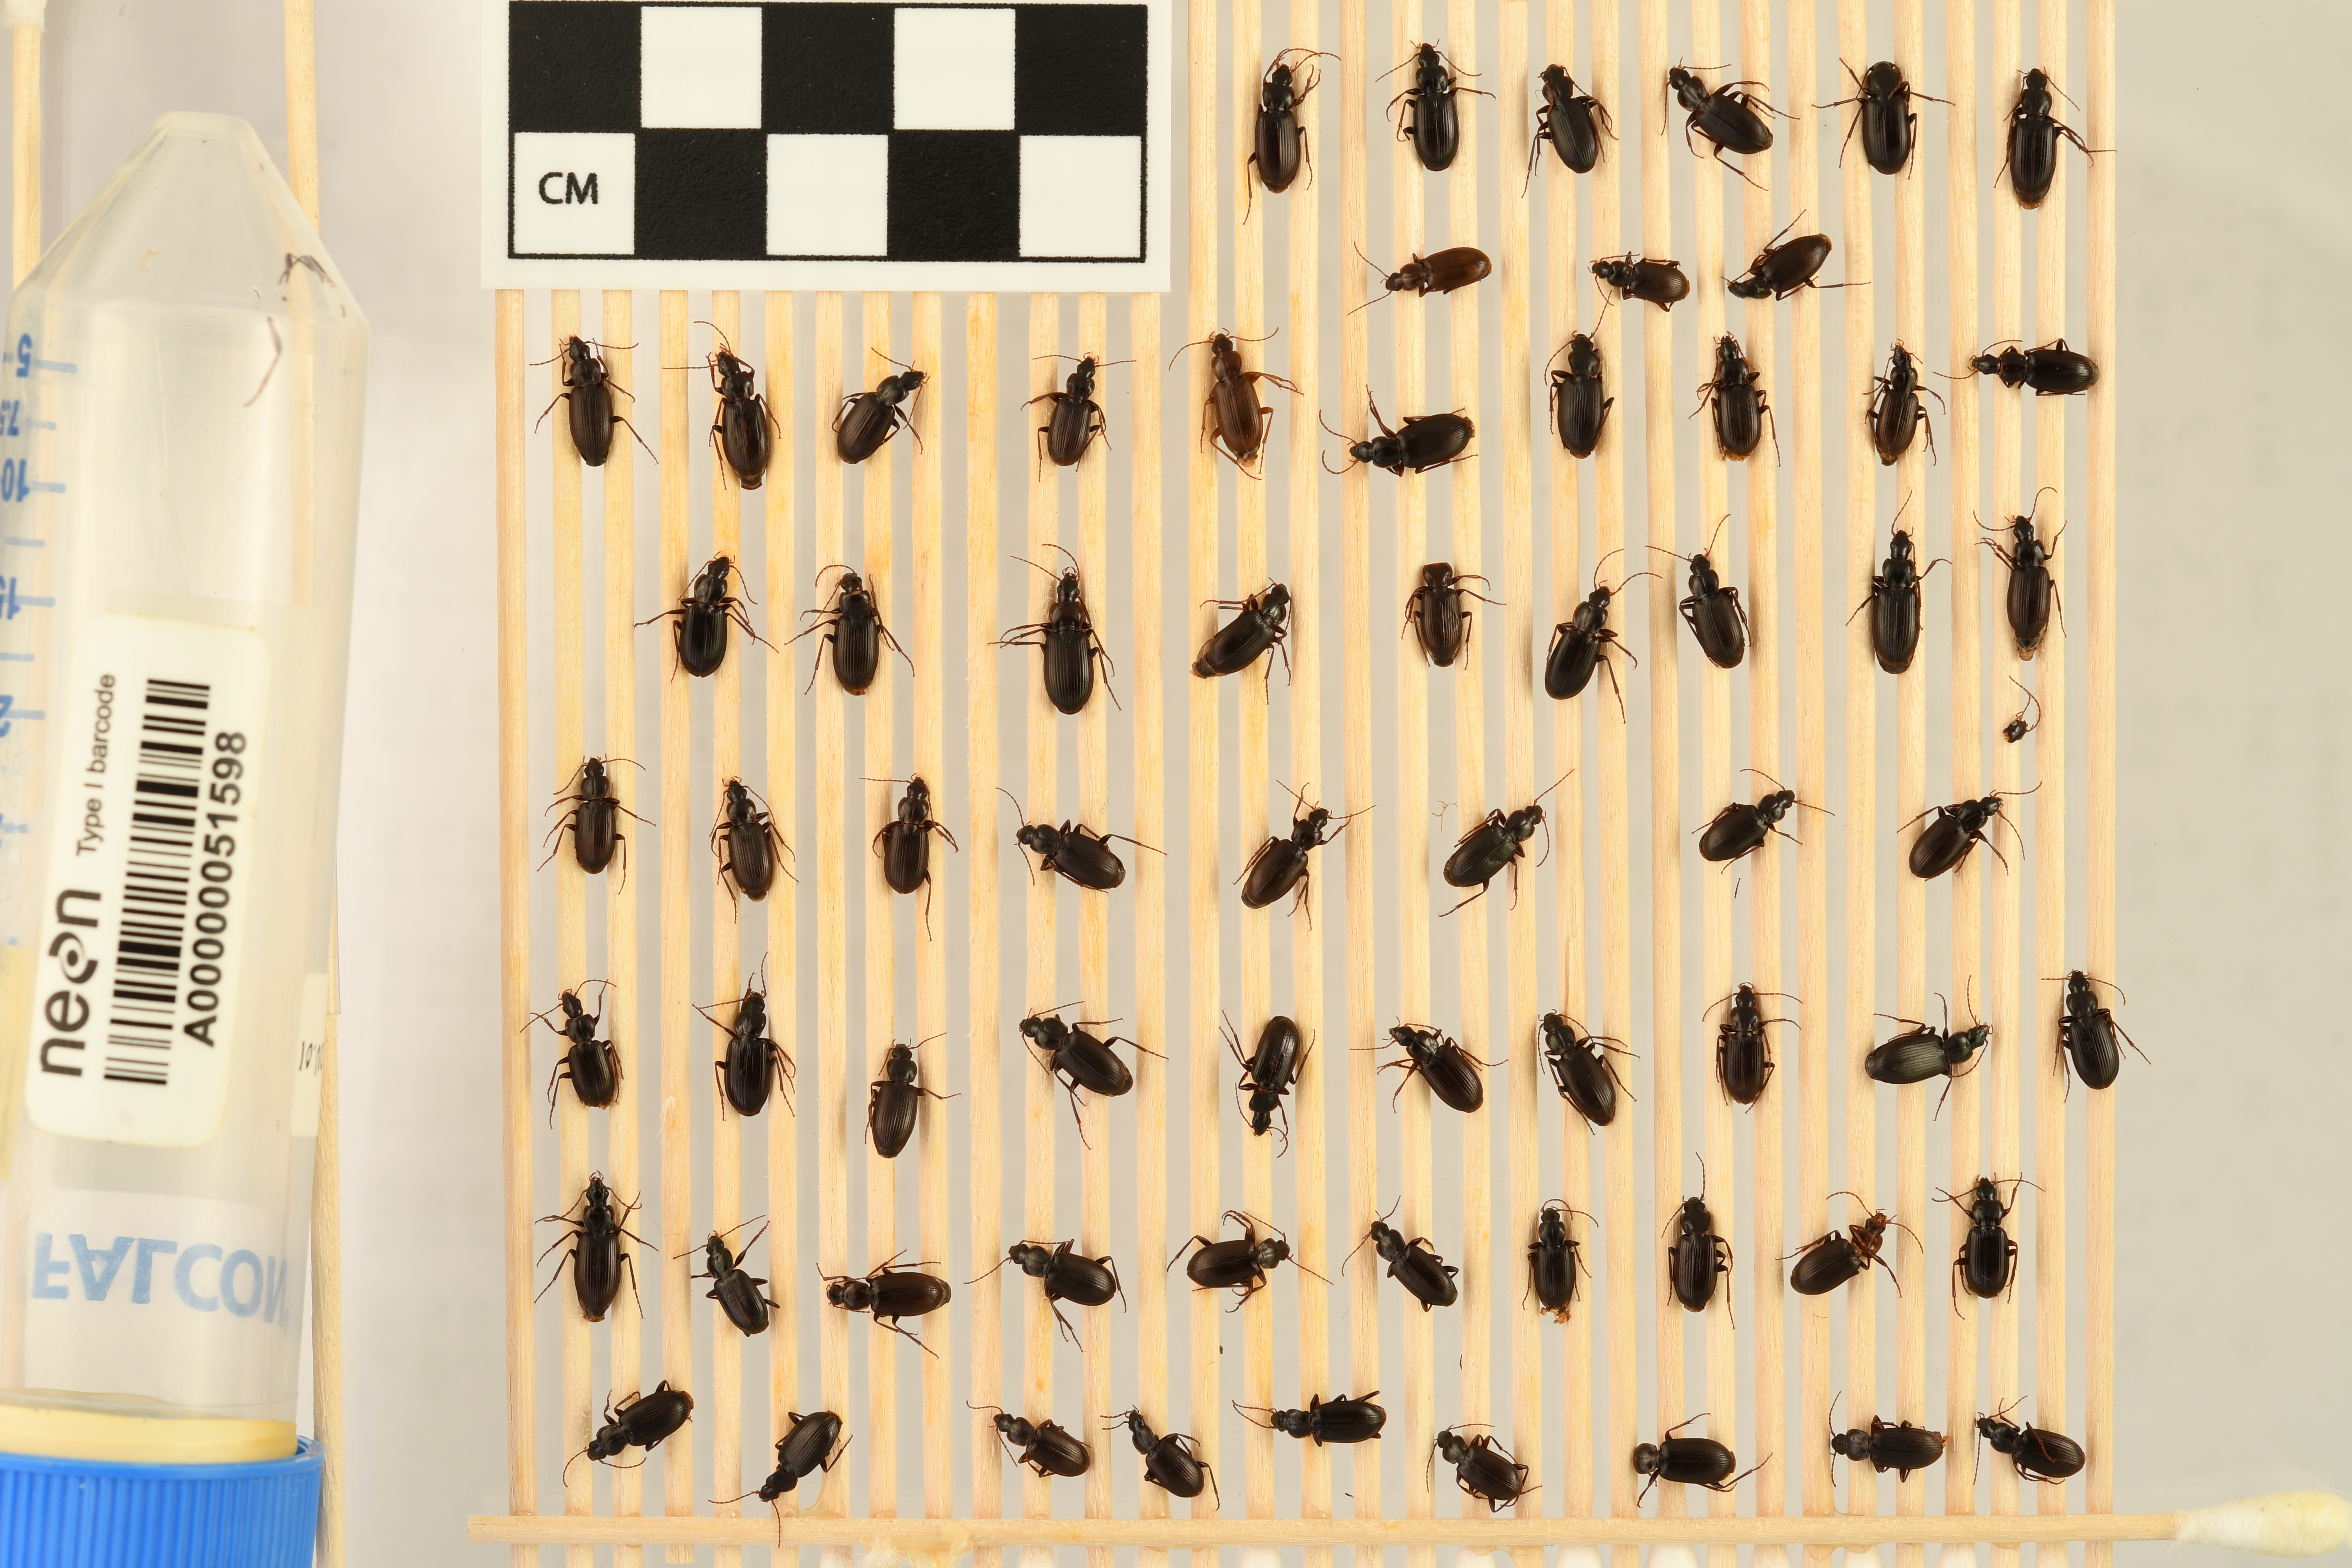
Calathus advena — Niwot Ridge NEON, plot NIWO_009. Beetle 1, ElytraLength: 0.6186 cm (lying flat: Yes)

Calathus advena — Niwot Ridge NEON, plot NIWO_009. Beetle 1, ElytraWidth: 0.3093 cm (lying flat: Yes)

Calathus advena — Niwot Ridge NEON, plot NIWO_009. Beetle 2, ElytraLength: 0.5987 cm (lying flat: Yes)

Calathus advena — Niwot Ridge NEON, plot NIWO_009. Beetle 2, ElytraWidth: 0.3198 cm (lying flat: Yes)

Calathus advena — Niwot Ridge NEON, plot NIWO_009. Beetle 3, ElytraLength: 0.5902 cm (lying flat: Yes)

Calathus advena — Niwot Ridge NEON, plot NIWO_009. Beetle 3, ElytraWidth: 0.3065 cm (lying flat: Yes)

Calathus advena — Niwot Ridge NEON, plot NIWO_009. Beetle 4, ElytraLength: 0.5891 cm (lying flat: Yes)

Calathus advena — Niwot Ridge NEON, plot NIWO_009. Beetle 4, ElytraWidth: 0.3032 cm (lying flat: Yes)

Calathus advena — Niwot Ridge NEON, plot NIWO_009. Beetle 5, ElytraLength: 0.5983 cm (lying flat: Yes)

Calathus advena — Niwot Ridge NEON, plot NIWO_009. Beetle 5, ElytraWidth: 0.3404 cm (lying flat: Yes)

Calathus advena — Niwot Ridge NEON, plot NIWO_009. Beetle 6, ElytraLength: 0.609 cm (lying flat: Yes)

Calathus advena — Niwot Ridge NEON, plot NIWO_009. Beetle 6, ElytraWidth: 0.3404 cm (lying flat: Yes)

Calathus advena — Niwot Ridge NEON, plot NIWO_009. Beetle 7, ElytraLength: 0.5278 cm (lying flat: No)

Calathus advena — Niwot Ridge NEON, plot NIWO_009. Beetle 7, ElytraWidth: 0.2706 cm (lying flat: No)

Calathus advena — Niwot Ridge NEON, plot NIWO_009. Beetle 8, ElytraLength: 0.4752 cm (lying flat: Yes)

Calathus advena — Niwot Ridge NEON, plot NIWO_009. Beetle 8, ElytraWidth: 0.2651 cm (lying flat: Yes)

Calathus advena — Niwot Ridge NEON, plot NIWO_009. Beetle 9, ElytraLength: 0.5465 cm (lying flat: Yes)

Calathus advena — Niwot Ridge NEON, plot NIWO_009. Beetle 9, ElytraWidth: 0.2866 cm (lying flat: Yes)

Calathus advena — Niwot Ridge NEON, plot NIWO_009. Beetle 10, ElytraLength: 0.5781 cm (lying flat: Yes)

Calathus advena — Niwot Ridge NEON, plot NIWO_009. Beetle 10, ElytraWidth: 0.3203 cm (lying flat: Yes)

Calathus advena — Niwot Ridge NEON, plot NIWO_009. Beetle 11, ElytraLength: 0.5909 cm (lying flat: Yes)

Calathus advena — Niwot Ridge NEON, plot NIWO_009. Beetle 11, ElytraWidth: 0.3108 cm (lying flat: Yes)

Calathus advena — Niwot Ridge NEON, plot NIWO_009. Beetle 12, ElytraLength: 0.5377 cm (lying flat: Yes)

Calathus advena — Niwot Ridge NEON, plot NIWO_009. Beetle 12, ElytraWidth: 0.3176 cm (lying flat: Yes)

Calathus advena — Niwot Ridge NEON, plot NIWO_009. Beetle 13, ElytraLength: 0.5401 cm (lying flat: Yes)

Calathus advena — Niwot Ridge NEON, plot NIWO_009. Beetle 13, ElytraWidth: 0.2751 cm (lying flat: Yes)

Calathus advena — Niwot Ridge NEON, plot NIWO_009. Beetle 14, ElytraLength: 0.5951 cm (lying flat: Yes)

Calathus advena — Niwot Ridge NEON, plot NIWO_009. Beetle 14, ElytraWidth: 0.3176 cm (lying flat: Yes)

Calathus advena — Niwot Ridge NEON, plot NIWO_009. Beetle 15, ElytraLength: 0.5836 cm (lying flat: Yes)

Calathus advena — Niwot Ridge NEON, plot NIWO_009. Beetle 15, ElytraWidth: 0.3328 cm (lying flat: Yes)

Calathus advena — Niwot Ridge NEON, plot NIWO_009. Beetle 16, ElytraLength: 0.6082 cm (lying flat: Yes)

Calathus advena — Niwot Ridge NEON, plot NIWO_009. Beetle 16, ElytraWidth: 0.3198 cm (lying flat: Yes)

Calathus advena — Niwot Ridge NEON, plot NIWO_009. Beetle 17, ElytraLength: 0.5693 cm (lying flat: Yes)

Calathus advena — Niwot Ridge NEON, plot NIWO_009. Beetle 17, ElytraWidth: 0.2997 cm (lying flat: Yes)

Calathus advena — Niwot Ridge NEON, plot NIWO_009. Beetle 18, ElytraLength: 0.5077 cm (lying flat: Yes)

Calathus advena — Niwot Ridge NEON, plot NIWO_009. Beetle 18, ElytraWidth: 0.2751 cm (lying flat: Yes)

Calathus advena — Niwot Ridge NEON, plot NIWO_009. Beetle 19, ElytraLength: 0.5386 cm (lying flat: Yes)

Calathus advena — Niwot Ridge NEON, plot NIWO_009. Beetle 19, ElytraWidth: 0.2894 cm (lying flat: Yes)

Calathus advena — Niwot Ridge NEON, plot NIWO_009. Beetle 20, ElytraLength: 0.5488 cm (lying flat: Yes)

Calathus advena — Niwot Ridge NEON, plot NIWO_009. Beetle 20, ElytraWidth: 0.3313 cm (lying flat: Yes)

Calathus advena — Niwot Ridge NEON, plot NIWO_009. Beetle 21, ElytraLength: 0.5674 cm (lying flat: Yes)

Calathus advena — Niwot Ridge NEON, plot NIWO_009. Beetle 21, ElytraWidth: 0.3203 cm (lying flat: Yes)

Calathus advena — Niwot Ridge NEON, plot NIWO_009. Beetle 22, ElytraLength: 0.6599 cm (lying flat: Yes)

Calathus advena — Niwot Ridge NEON, plot NIWO_009. Beetle 22, ElytraWidth: 0.3507 cm (lying flat: Yes)

Calathus advena — Niwot Ridge NEON, plot NIWO_009. Beetle 23, ElytraLength: 0.5927 cm (lying flat: Yes)

Calathus advena — Niwot Ridge NEON, plot NIWO_009. Beetle 23, ElytraWidth: 0.3221 cm (lying flat: Yes)

Calathus advena — Niwot Ridge NEON, plot NIWO_009. Beetle 24, ElytraLength: 0.5571 cm (lying flat: Yes)

Calathus advena — Niwot Ridge NEON, plot NIWO_009. Beetle 24, ElytraWidth: 0.2888 cm (lying flat: Yes)

Calathus advena — Niwot Ridge NEON, plot NIWO_009. Beetle 25, ElytraLength: 0.5487 cm (lying flat: No)

Calathus advena — Niwot Ridge NEON, plot NIWO_009. Beetle 25, ElytraWidth: 0.3162 cm (lying flat: No)

Calathus advena — Niwot Ridge NEON, plot NIWO_009. Beetle 26, ElytraLength: 0.5707 cm (lying flat: Yes)

Calathus advena — Niwot Ridge NEON, plot NIWO_009. Beetle 26, ElytraWidth: 0.3162 cm (lying flat: Yes)

Calathus advena — Niwot Ridge NEON, plot NIWO_009. Beetle 27, ElytraLength: 0.609 cm (lying flat: Yes)

Calathus advena — Niwot Ridge NEON, plot NIWO_009. Beetle 27, ElytraWidth: 0.3198 cm (lying flat: Yes)

Calathus advena — Niwot Ridge NEON, plot NIWO_009. Beetle 28, ElytraLength: 0.5777 cm (lying flat: Yes)

Calathus advena — Niwot Ridge NEON, plot NIWO_009. Beetle 28, ElytraWidth: 0.3095 cm (lying flat: Yes)

Calathus advena — Niwot Ridge NEON, plot NIWO_009. Beetle 29, ElytraLength: 0.5465 cm (lying flat: Yes)

Calathus advena — Niwot Ridge NEON, plot NIWO_009. Beetle 29, ElytraWidth: 0.2887 cm (lying flat: Yes)

Calathus advena — Niwot Ridge NEON, plot NIWO_009. Beetle 30, ElytraLength: 0.558 cm (lying flat: Yes)

Calathus advena — Niwot Ridge NEON, plot NIWO_009. Beetle 30, ElytraWidth: 0.2932 cm (lying flat: Yes)

Calathus advena — Niwot Ridge NEON, plot NIWO_009. Beetle 31, ElytraLength: 0.5377 cm (lying flat: Yes)

Calathus advena — Niwot Ridge NEON, plot NIWO_009. Beetle 31, ElytraWidth: 0.3108 cm (lying flat: Yes)

Calathus advena — Niwot Ridge NEON, plot NIWO_009. Beetle 32, ElytraLength: 0.5307 cm (lying flat: Yes)

Calathus advena — Niwot Ridge NEON, plot NIWO_009. Beetle 32, ElytraWidth: 0.3006 cm (lying flat: Yes)